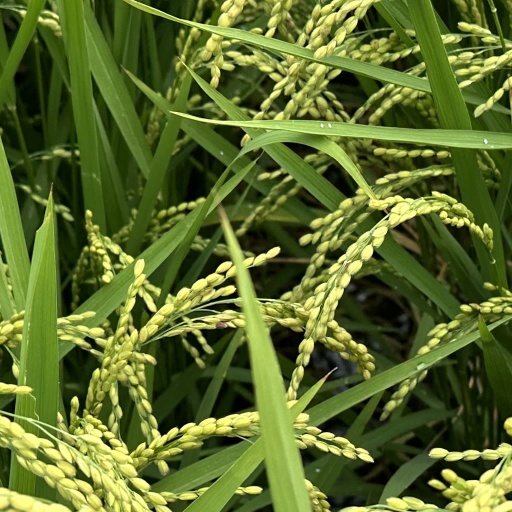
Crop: rice